Guiye Frayo

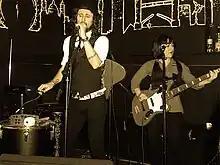
Live performance, London 2009

Guiye Frayo is a London-based Argentine indie duo consisting of members Guillermo Martinez Ipucha and Veronica Santillo.